Erechtheion

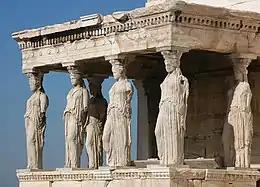

On the south wall of the western naos was an L-shaped staircase which leads to the higher Porch of the Maidens (or Caryatid Porch, or Korai Porch), a prostyle tetrastyle porch, or pteron, having six sculpted female figures as supports, all facing south and standing on a low wall. The only entrance to the Porch of the Maidens was the stairway from the interior of the naos. The western end is a double-height space, and at the second-storey level, the outside west facing wall has an engaged base moulding with four engaged columns topped by Ionic capitals. The spaces between these columns were of open grillwork. From the outside, the western facade would have had the appearance of having a floor at the same level as the eastern naos. The coffered ceiling of the north porch is continued at the Porch of the Maidens.